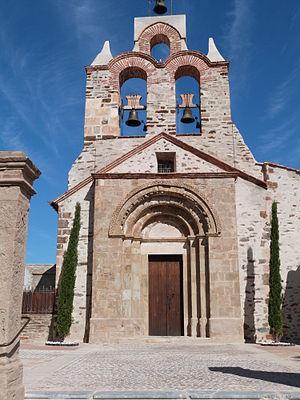
Église Saint-Jean de la Rectoria